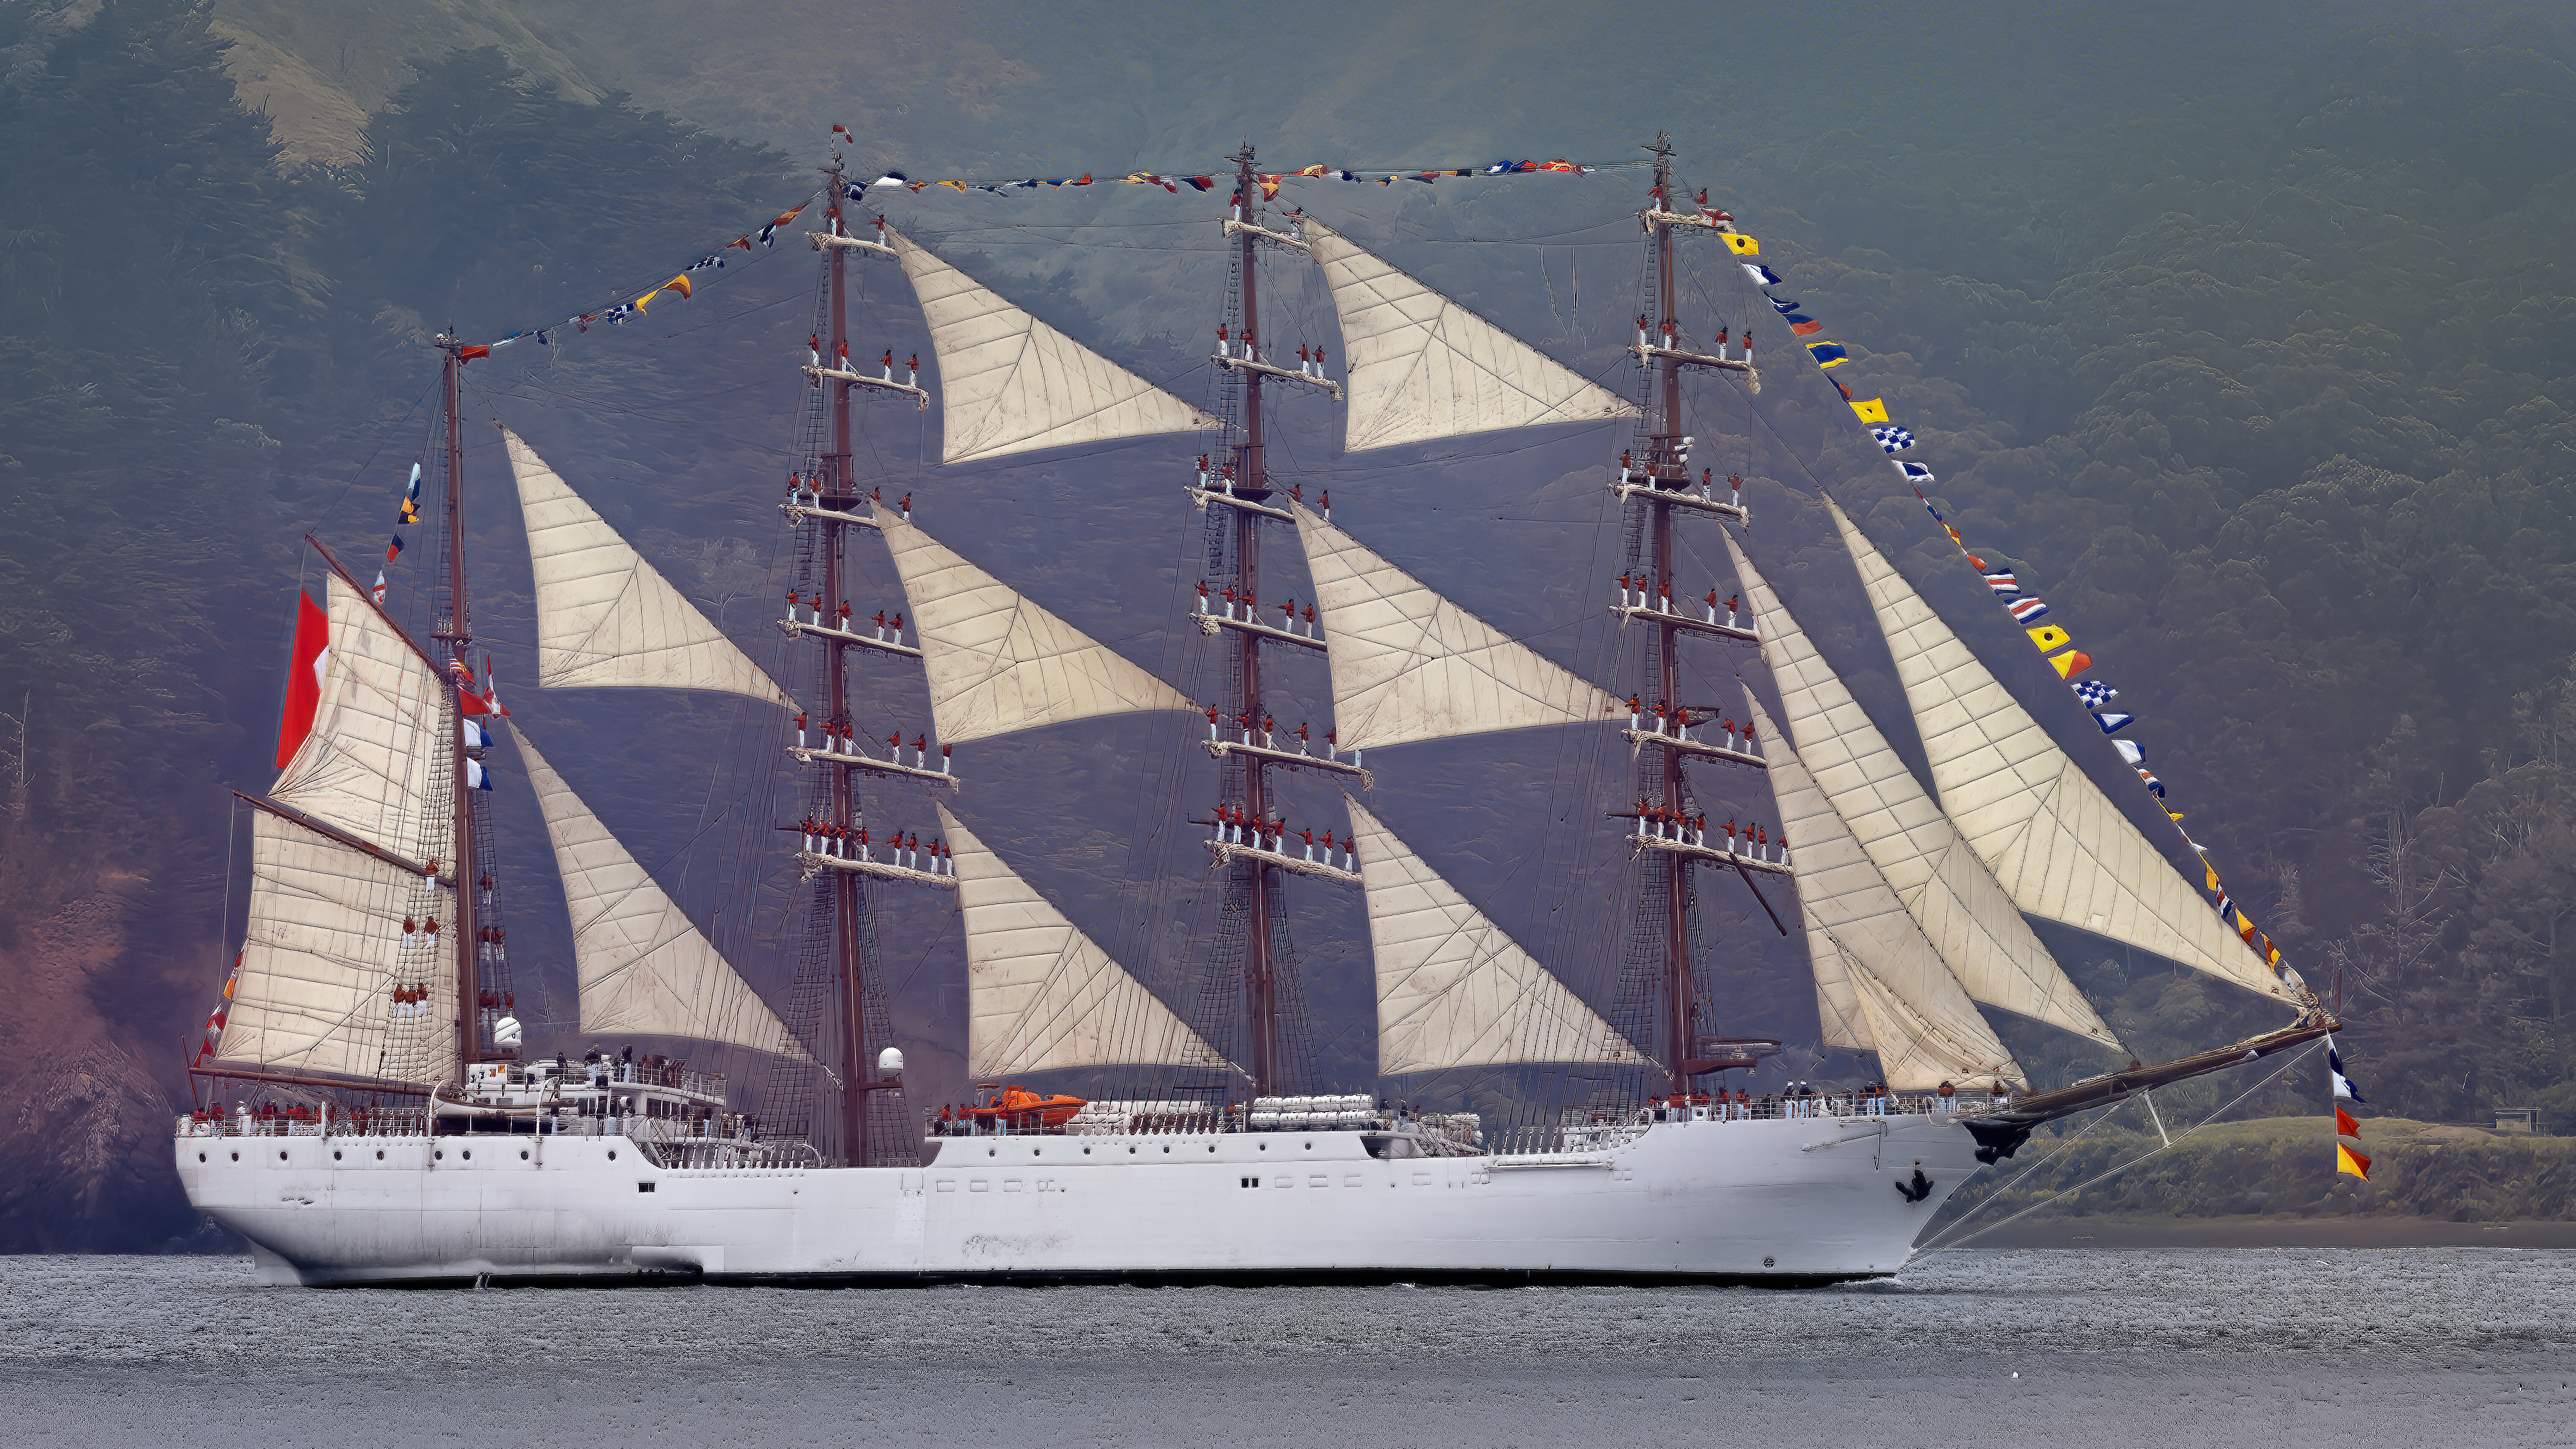
ship, sail, sea, ocean, forest, coast, bap union, trainees, vehicle, sailing ship, watercraft, mast, boat, barquentine, tall ship, water transportation, windjammer, full rigged ship, sailboat, galeas, training ship, flagship, barque, clipper, baltimore clipper, sloop of war, sailing, schooner, galiot, brigantine, frigate, ship of the line, steam frigate, trabaccolo, brig, recreation, caravel, carrack